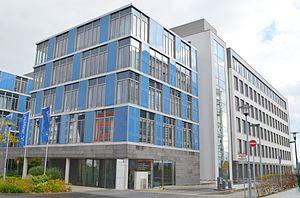
Randstad est un groupe d'entreprises néerlandaises dans le domaine de l’intérim et des services en ressources humaines. Fondé en 1960 aux Pays-Bas, par Frits Goldschmeding, Randstad opère dans une quarantaine de pays. Chaque jour, plus de 500 000 intérimaires travaillent dans des entreprises par l’intermédiaire de Randstad. Dans le monde, Randstad dispose de plus de 4 500 agences.